City of London Rifles

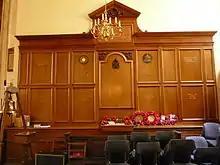
The City of London Rifles war memorial in the church of St Sepulchre-without-Newgate, London

After being relieved from the line, the battalion was sleeping in the open on the night of 16/17 April when it was subjected to gas shelling. A large number of casualties were caused by Mustard gas, most of them temporarily blinded, who had to be led away in single file to the dressing stations. The reduced battalion was not directly engaged when the reassembled 58th Division helped to beat off the next phase of the German Spring Offensive on 24–26 April (the Second Battle of Villers-Bretonneux).